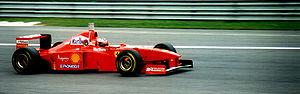
La Ferrari F310B est la monoplace de Formule 1 engagée par la Scuderia Ferrari en championnat du monde de Formule 1 1997. Elle est pilotée par l'Allemand Michael Schumacher et par le Britannique Eddie Irvine. Pour cette saison, Rory Byrne et Ross Brawn, remplaçants de John Barnard, décident d'utiliser la Ferrari F310 comme base pour la F310B. La voiture est légèrement plus simple mais n'a toujours pas la compétitivité de la Williams FW19.
Résultats du Grand Prix automobile d'Italie de Formule 1 1997 qui a eu lieu sur le circuit de Monza le 7 septembre 1997.